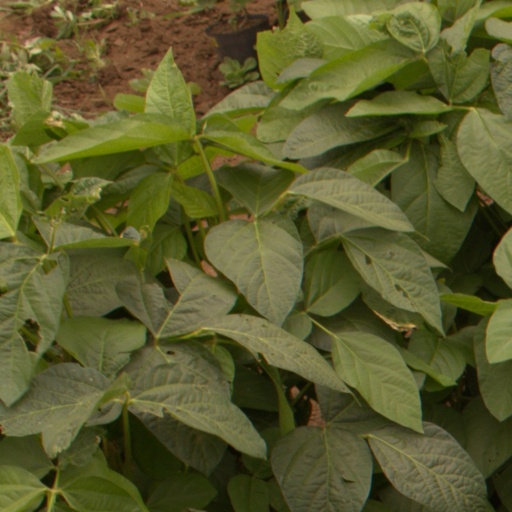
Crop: soybean